Costa da Caparica

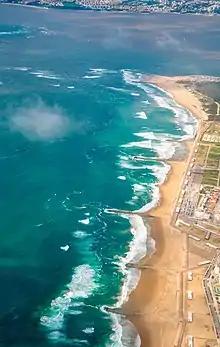
The coast near the mouth of the Tagus River

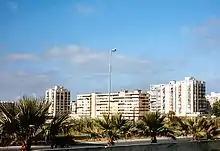
Condominiums and residences in the built-up portion of the parish

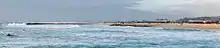
The beach of Costa da Caparica

Situated on the occidental coast of the Peninsula of Setúbal, the territory is the result of ocean receding, covering an area of 10.18 km between the water and main escarpment. The space is one large beach resulting from progressive decline from the east to the sea. Its coastal extent represents the largest contiguous beach in Portugal, with an expanse of approximately 30 kilometres, from the left margin of the Tagus River to the estuary of Albufeira. Popular in the summer with tourists and local visitors, the beaches have suffered from erosion in recent years; several levels of Portuguese government have taken steps to reduce these patterns, but the erosion has continued at several of the beaches located closest to the mouth of the Tagus.